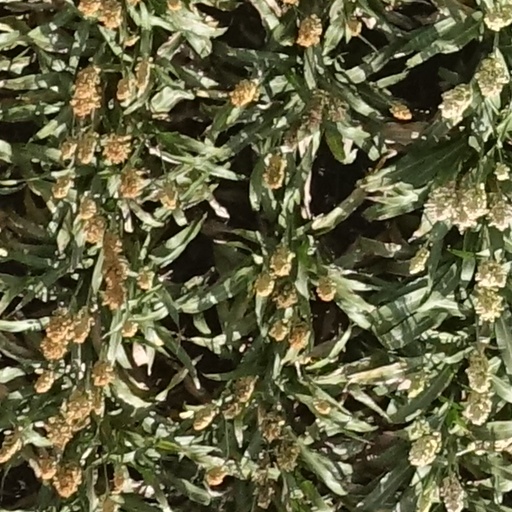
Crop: sorghum